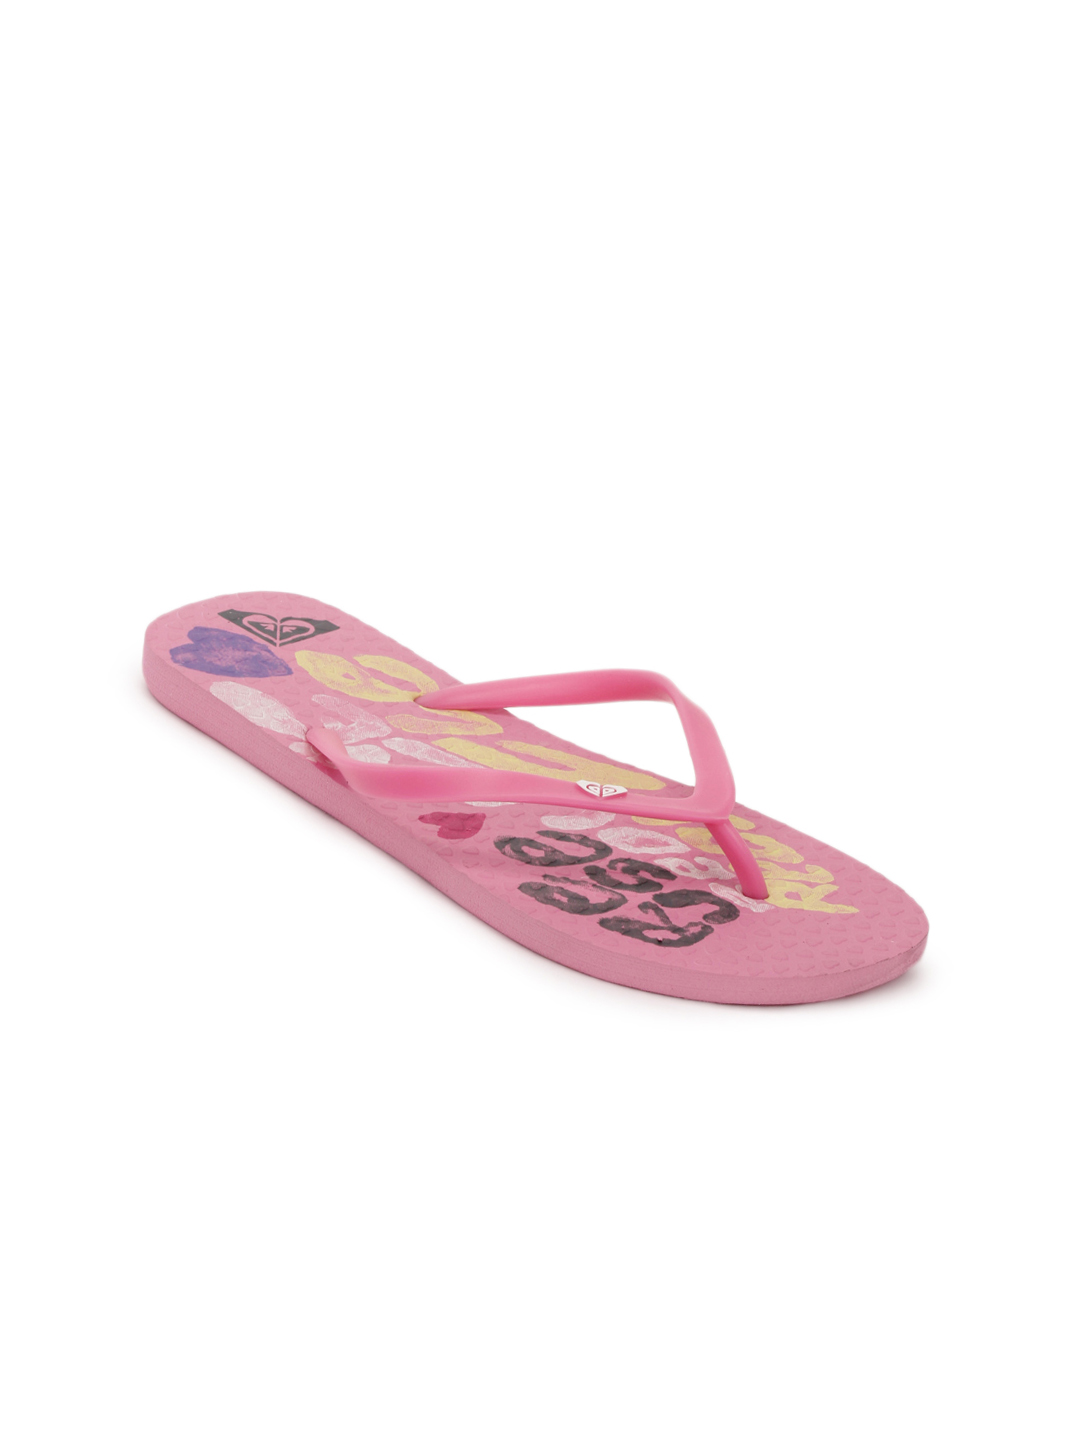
Roxy Women Pink Flip Flops
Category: Footwear / Flip Flops / Flip Flops
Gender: Women
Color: Pink
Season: Winter 2012
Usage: Casual